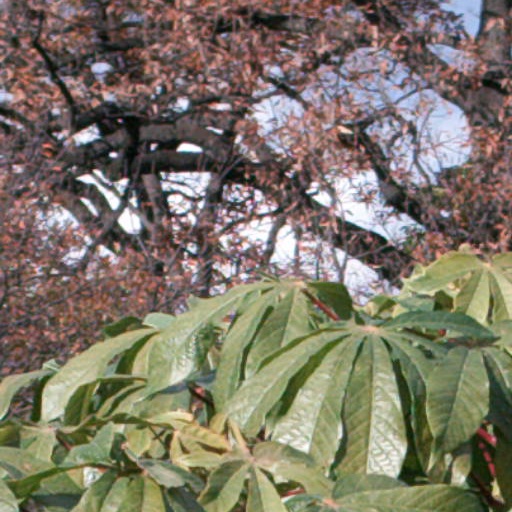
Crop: cassava